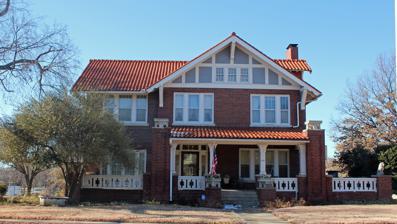
Building: Daniel J. Donahoe House
Country: United States of America
Year built: 1910
Historic house in Oklahoma, United States United States historic place Daniel J. Donahoe House U.S. National Register of Historic Places Show map of Oklahoma Show map of the United States Location 302 S. 7th St., Ponca City, Oklahoma Coordinates 36°42′04″N 97°04′33″W / 36.70111°N 97.07583°W / 36.70111; -97.07583 ( Daniel J. Donahoe House ) Area 1 acre (0.40 ha) Built 1910 Built by O.F. Keck Architect Solomon A. Layton Architectural style Bungalow/craftsman NRHP reference No. 82003686 Added to NRHP March 10, 1982 The Daniel J. Donahoe House is a historic residence in Ponca City, Oklahoma . It is listed on the National Register of Historic Places . The house was designed by Solomon Layton and constructed by O.F. Keck in 1910. It was deemed a "fine example" of Craftsman architecture . References